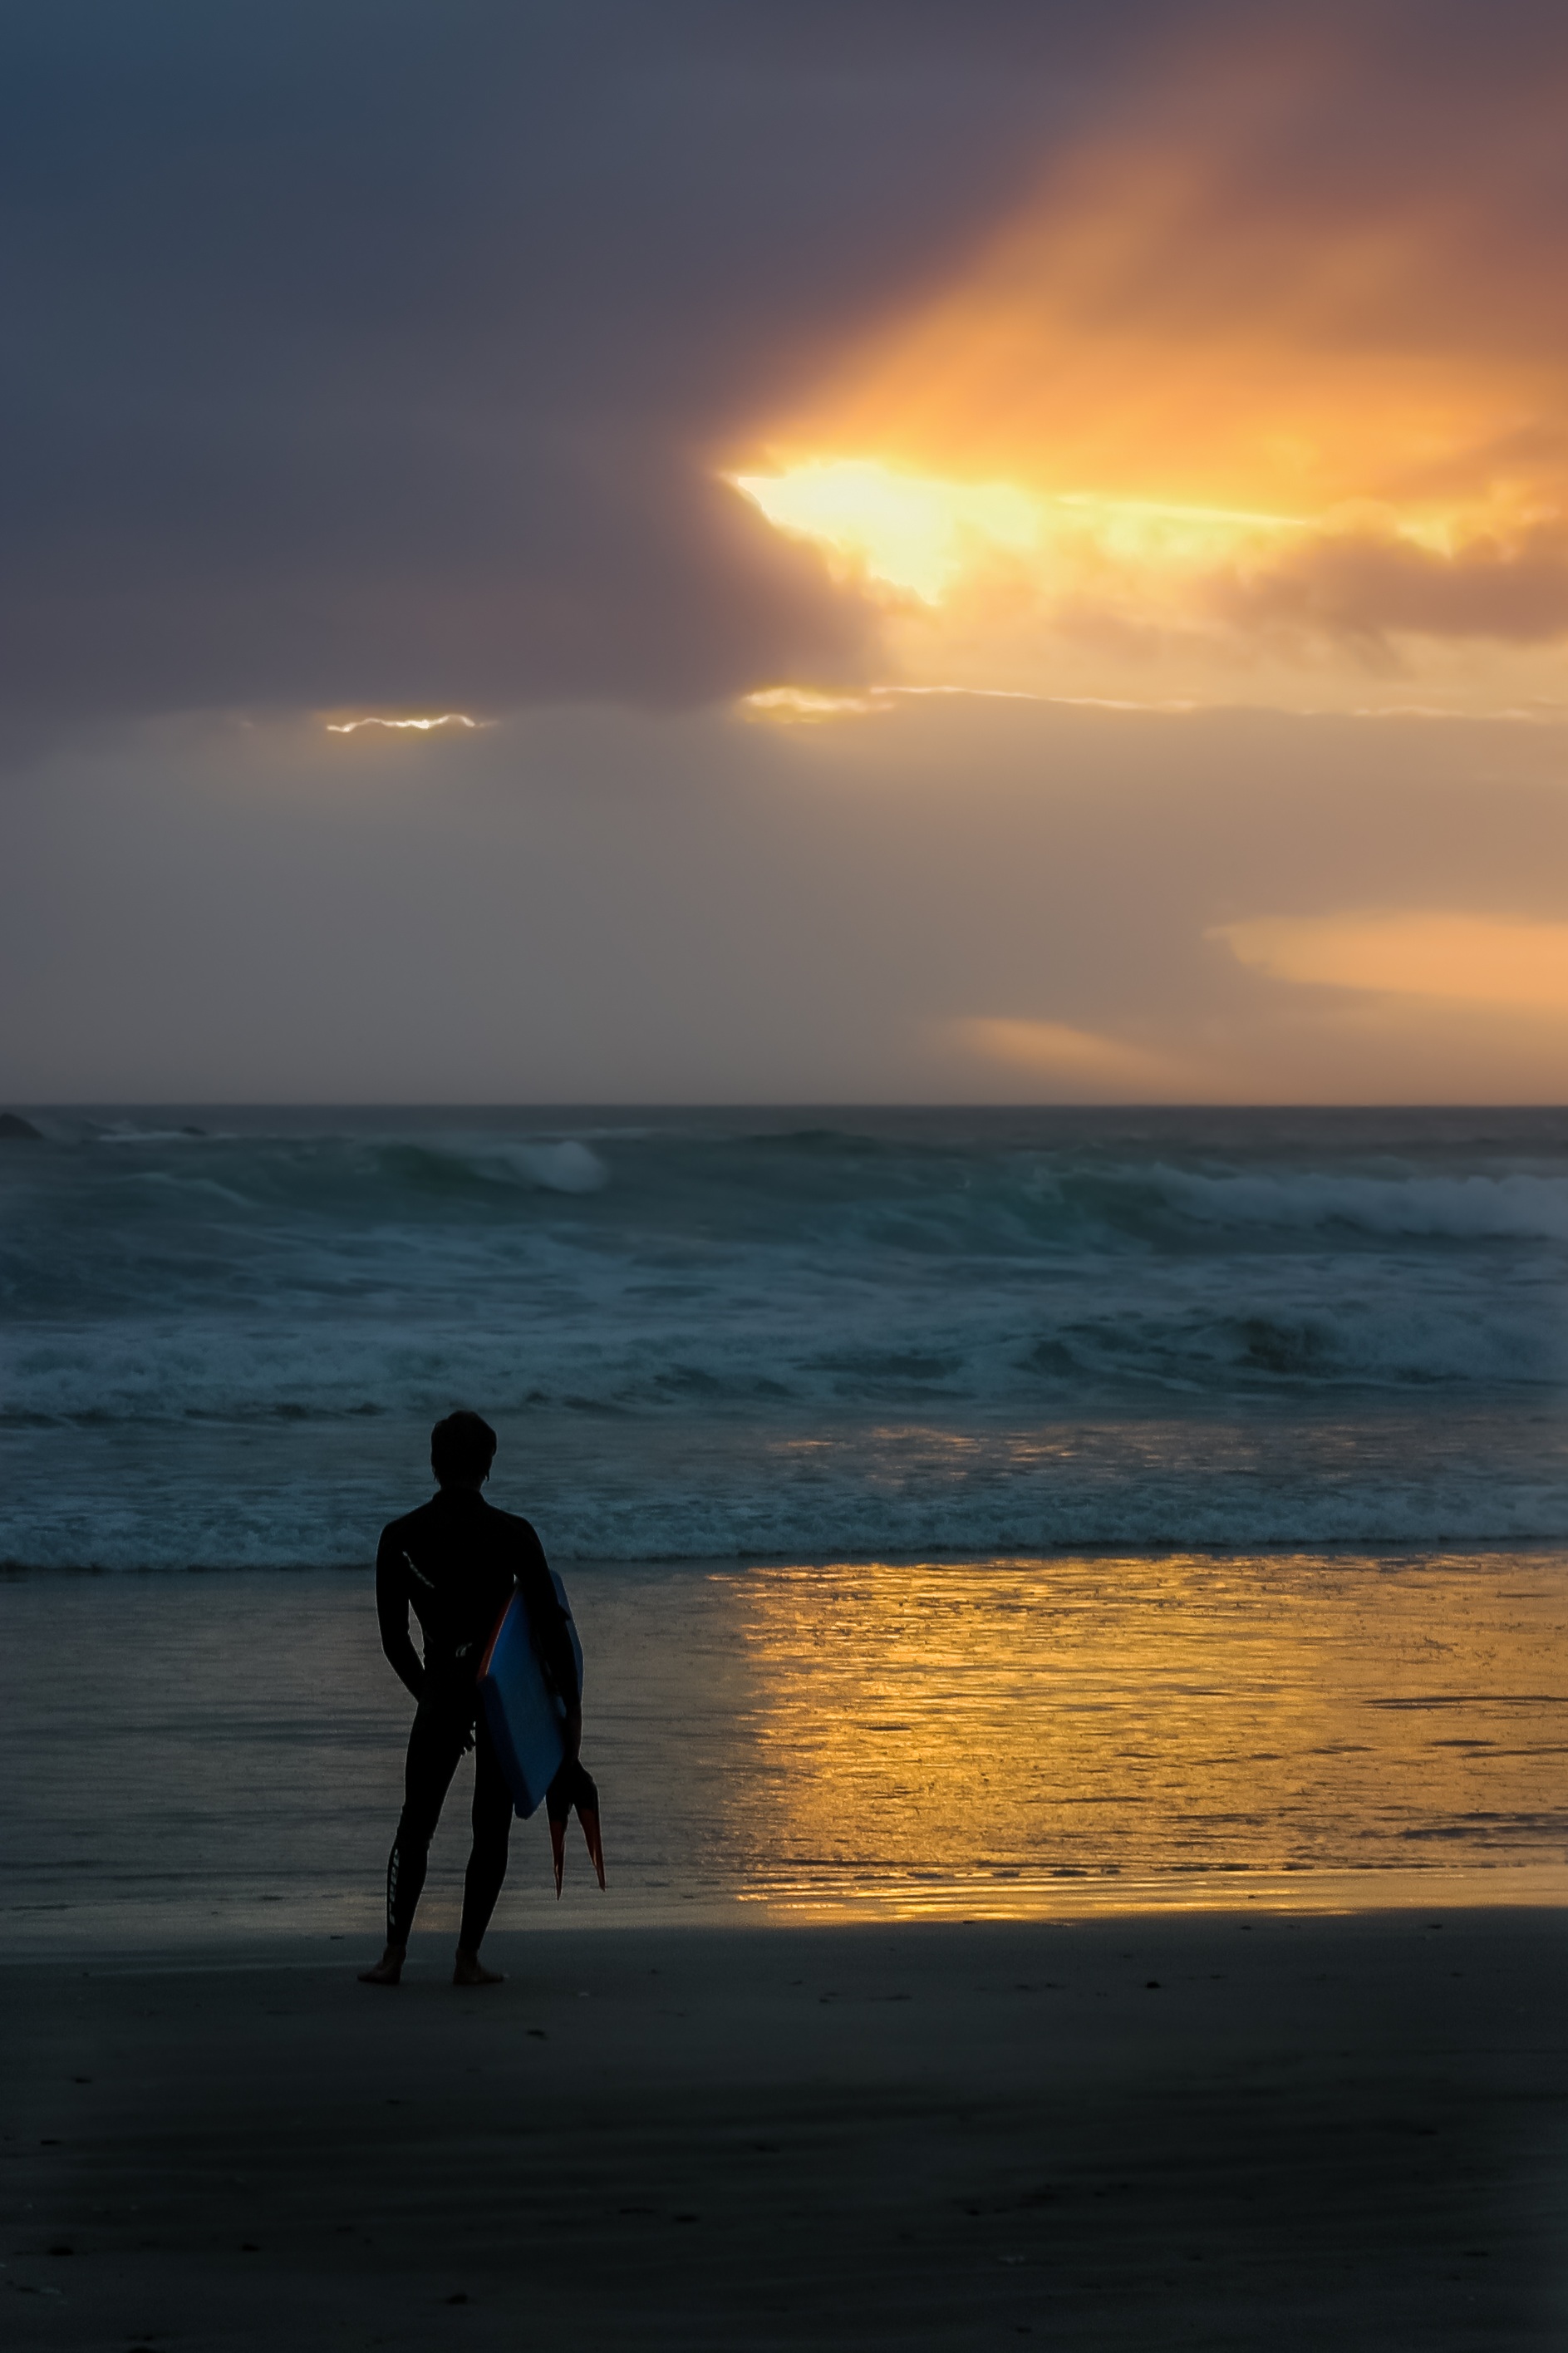
man, beach, sea, coast, sand, ocean, horizon, person, cloud, sky, sun, sunrise, sunset, sunlight, morning, shore, wave, dawn, summer, vacation, surfer, male, recreation, dusk, evening, surfing, young, relax, bay, leisure, body of water, one, happy, happiness, vertical, wind wave